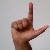
The image shows a hand gesture representing the letter 'L' in Indian Sign Language.